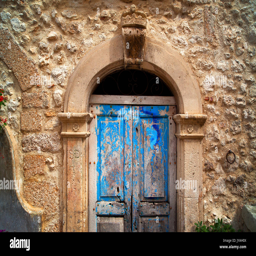
old wooden doors in the region